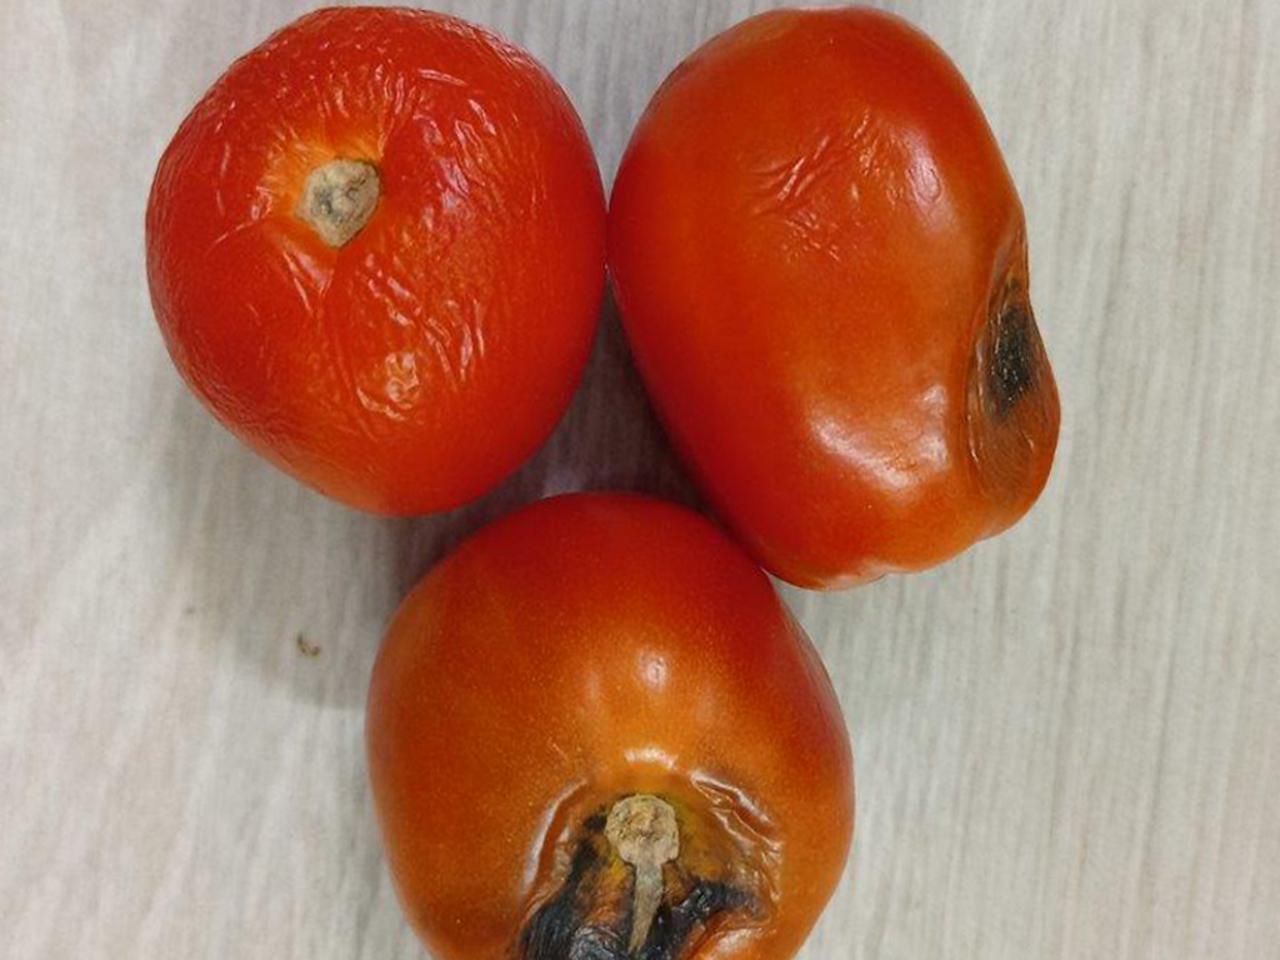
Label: Rotten